Spring 1945 offensive in Italy

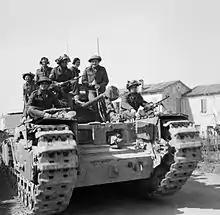
Men of the Jewish Brigade ride on a Churchill tank in the Mezzano-Alfonsine sector, 14 March 1945.

In the first week of April, diversionary attacks were launched on the extreme right and left of the Allied front to draw German reserves away from the main assaults. Operation Roast was an assault by 2nd Commando Brigade and tanks to capture the seaward isthmus of land bordering Lake Comacchio and seize Port Garibaldi on the lake's north side. Damage to other transport infrastructure forced Axis forces to use sea, canal, and river routes for supply. During this time, Axis shipping was being attacked in bombing raids such as Operation Bowler.